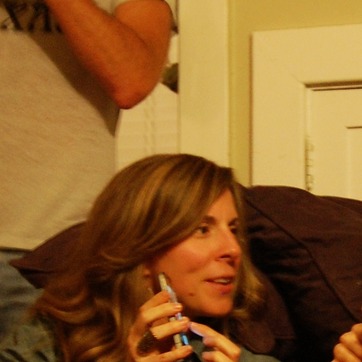
Material: hair